Transit (2012 film)

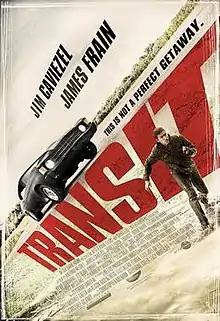
Theatrical release poster

Transit is a 2012 American action crime thriller film directed by Antonio Negret and written by Michael Gilvary. It stars Jim Caviezel, James Frain, Diora Baird, Elisabeth Röhm, Ryan Donowho, Sterling Knight, Harold Perrineau, and Jake Cherry. It follows a gang of bank robbers who stash their loot in a vacationing family's car and then try to retrieve it down the road.